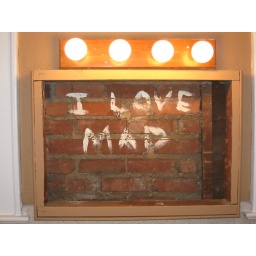
A home in renovation reads &amp;quot;I LOVE MAD&amp;quot; on a brick wall behind a removed bathroom mirror.